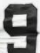
Number: 9